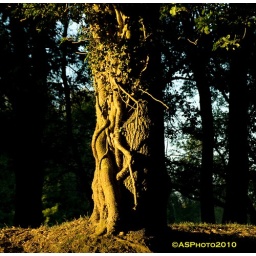
A tree on Ashdown Forest (at the Hollies car park) sidelit by the setting sun. 9 July 2010. (2247)